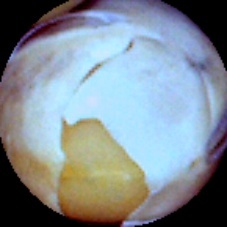
Label: Skin-damaged